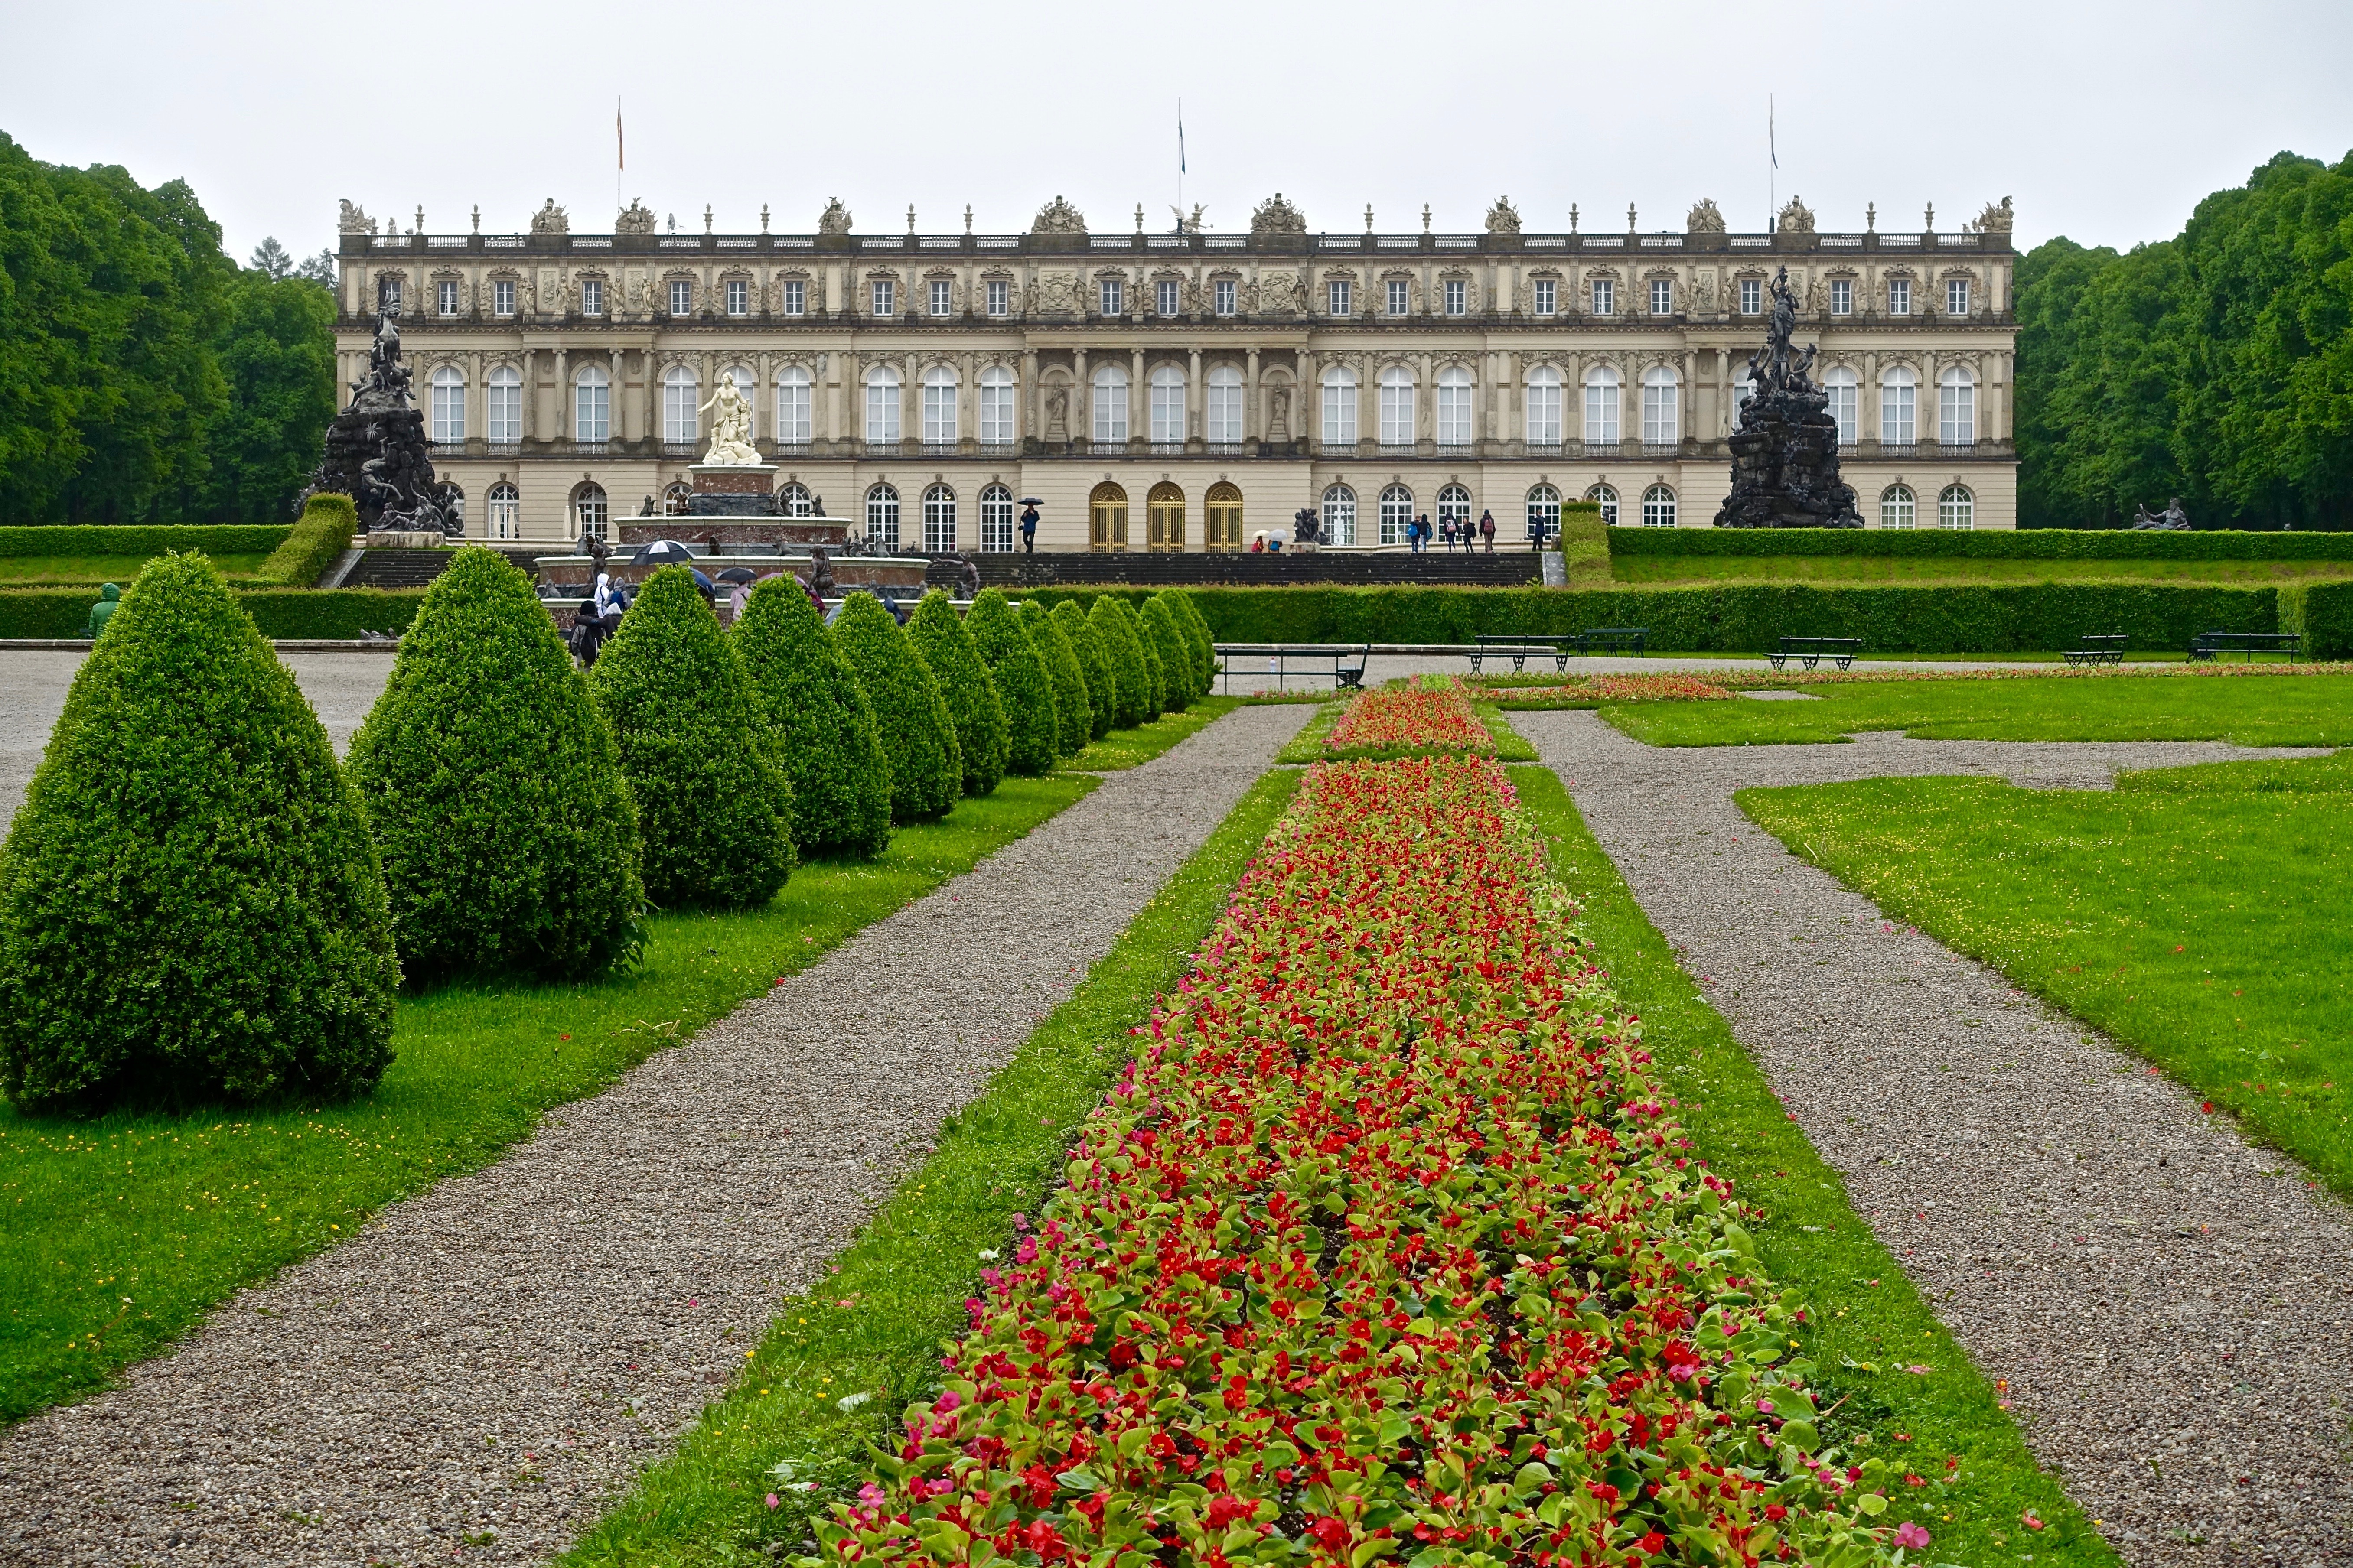
grass, plant, lawn, flower, chateau, palace, red, blooming, garden, flowers, shrub, blossoms, botanical garden, estate, flower garden, spring flowers, stately home